Twisted Pair (film)

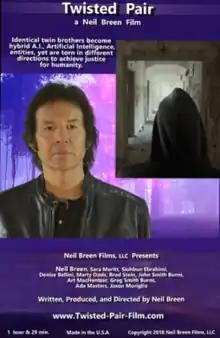
Theatrical release poster

Twisted Pair is a 2018 American independent science fiction psychological thriller film directed, produced, scored, edited, and written by Neil Breen. The film stars Breen, Sara Meritt, Siohbun Ebrahimi, Denise Bellini, Marty Dasis, Brad Stein, John Smith Burns, Art MacHenster, Greg Smith Burns, Ada Masters, and Jason Moriglio. The film centers around identical twin brothers, Cade and Cale Altair, who become hybrid artificial intelligence entities and are torn in different directions to achieve justice for humanity.